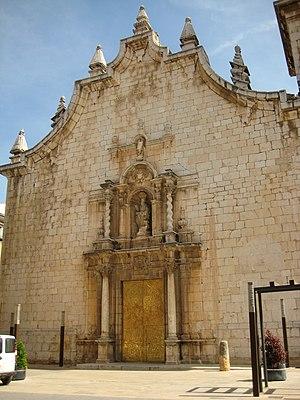
La Jana est une commune d'Espagne de la province de Castellón dans la Communauté valencienne. Elle est située dans la comarque du Baix Maestrat et dans la zone à prédominance linguistique valencienne. Elle fait partie de la mancomunidad de la Taula del Sénia.